Sfumato

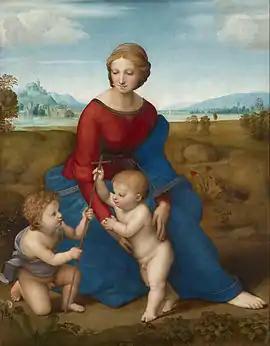
Madonna del Prato (Raphael)

Besides Leonardo and his followers, the Leonardeschi, who often used it heavily, other prominent practitioners of sfumato included Correggio, Raphael, and Giorgione. Raphael's "Madonna of the Meadow" is a famous example, particularly around Mary's face. The Leonardeschi include Bernardino Luini and Funisi. Giorgione's The Three Philosophers is said to use sfumato.